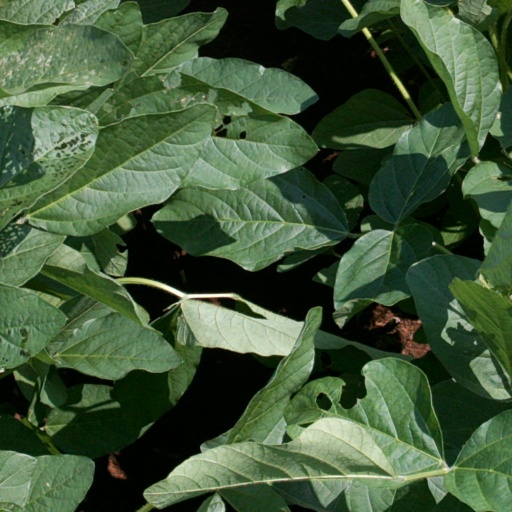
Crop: soybean